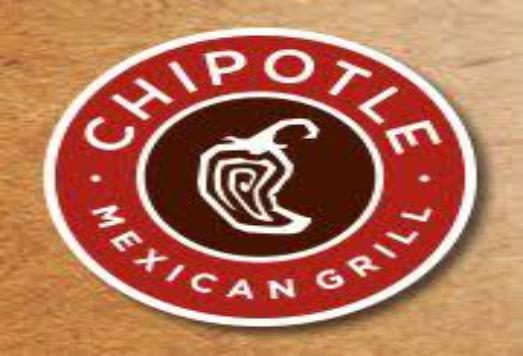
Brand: Chipotle Mexican Grill-1
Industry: Clothes